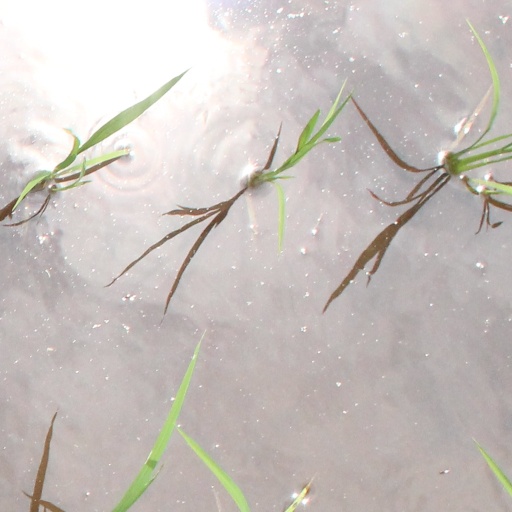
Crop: rice